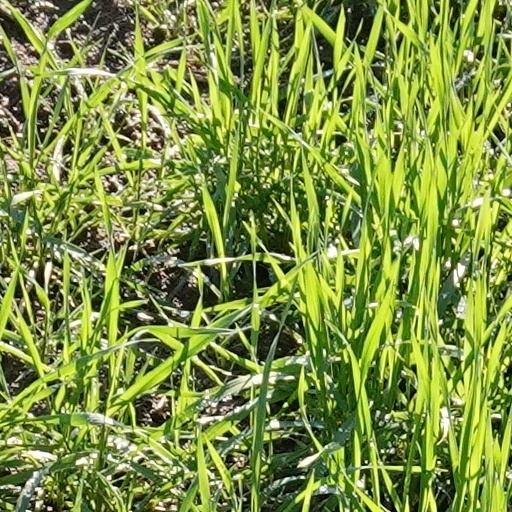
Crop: wheat